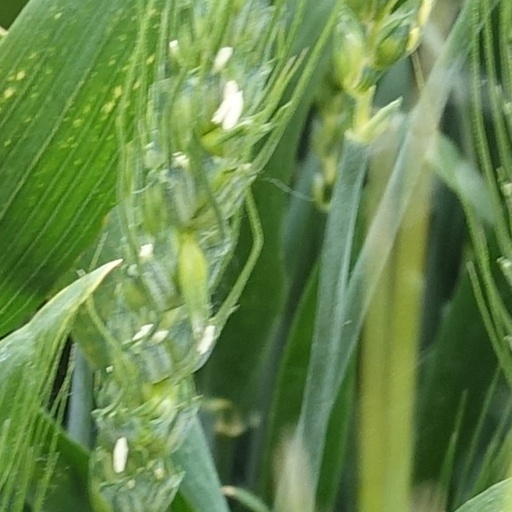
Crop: wheat